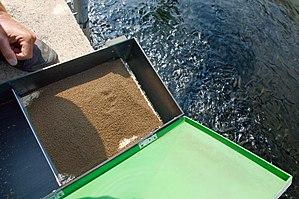
Distributeur de granulés dans un des bassins de la pisciculture de la Calonne. Les granulés se trouvent sur un tapis roulant qui avance lentement mais régulièrement poussant les granulés dans l’eau.
La pisciculture est l'élevage de poissons, en eaux douces, saumâtres ou salées. C’est une des branches de l'aquaculture. L'un des premiers traité de pisciculture fut écrit par Fan Li en 473 av. J.-C. Elle était également pratiquée à Hawaï avant l'arrivée des explorateurs européens. Il existe deux familles principales de pisciculture :
L'alimentation animale est une branche de la zootechnie qui décrit les besoins alimentaires des animaux d'élevage et les moyens et méthodes permettant de les satisfaire. Ces méthodes doivent aussi être compatibles avec le maintien en bonne santé des animaux, assurer la qualité finale des produits d'élevage et rester économiques pour l'éleveur.